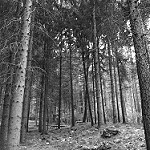
Label: B & W